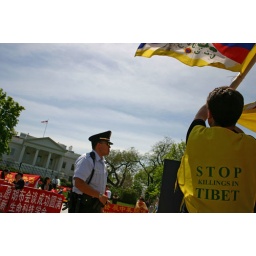
Waving flag in front of white house